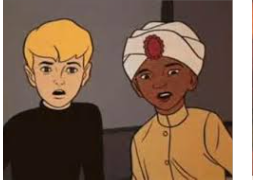
Portrait style: Cartoon Portrait